Pulpwood

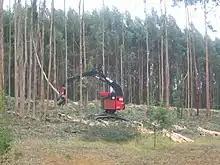
Harvesting a stand of eucalyptus pulpwood in Australia.

Pulpwood can be derived from most types of trees. Categorizing trees into hardwood and softwood is the easiest way to characterize types of paper produced from pulpwood.